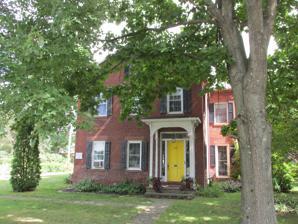
Building: Sophia Sweetland House
Country: United States of America
Year built: 1845
Historic house in Connecticut, United States United States historic place Sophia Sweetland House U.S. National Register of Historic Places Show map of Connecticut Show map of the United States Interactive map showing the location  of Sweetland House Location 458 Palisado Ave., Windsor, Connecticut Nearest city Hartford, Connecticut Coordinates 41°52′4″N 72°37′45″W / 41.86778°N 72.62917°W / 41.86778; -72.62917 Area 0.3 acres (0.12 ha) Built 1845 ( 1845 ) Architectural style Italianate MPS 18th and 19th Century Brick Architecture of Windsor TR NRHP reference No. 88001493 Added to NRHP September 15, 1988 The Sophia Sweetland House is a historic house at 458 Palisado Avenue in Windsor, Connecticut .  Built about 1845, it is a good local example of transitional Greek Revival-Italianate architecture executed in brick.  It was listed on the National Register of Historic Places in 1988. Description and history The Sophia Sweetland House stands in northern Windsor, on the east side of Palisado Avenue ( Connecticut Route 159 ) a short way north of its junction with Bissell Ferry Road.  It is a 2 + 1 ⁄ 2 -story brick structure, with a front-facing gabled roof.  The main facade is three bays wide, with the entrance in the right bay, framed by sidelight and transom windows.  It is sheltered by a porch with slender columns and brackets that form arched openings, and has a low-pitch roof with extended eaves supported by decoratively cut brackets.  Windows are generally set in rectangular openings, with brownstone sills and lintels.  The exception is the front gable window, which is set in a round-arch opening.  Two-story sections project from either side, with a corbelled cornice running below the roof line. The house was built about 1845 by Isaac Sweetland, a farmer who lived here with his wife Sophia.  The house's Greek Revival features include the roof gable orientation and window treatments, while the Italianate is represented in the entrance porch and gable window. See also National Register of Historic Places listings in Windsor, Connecticut References